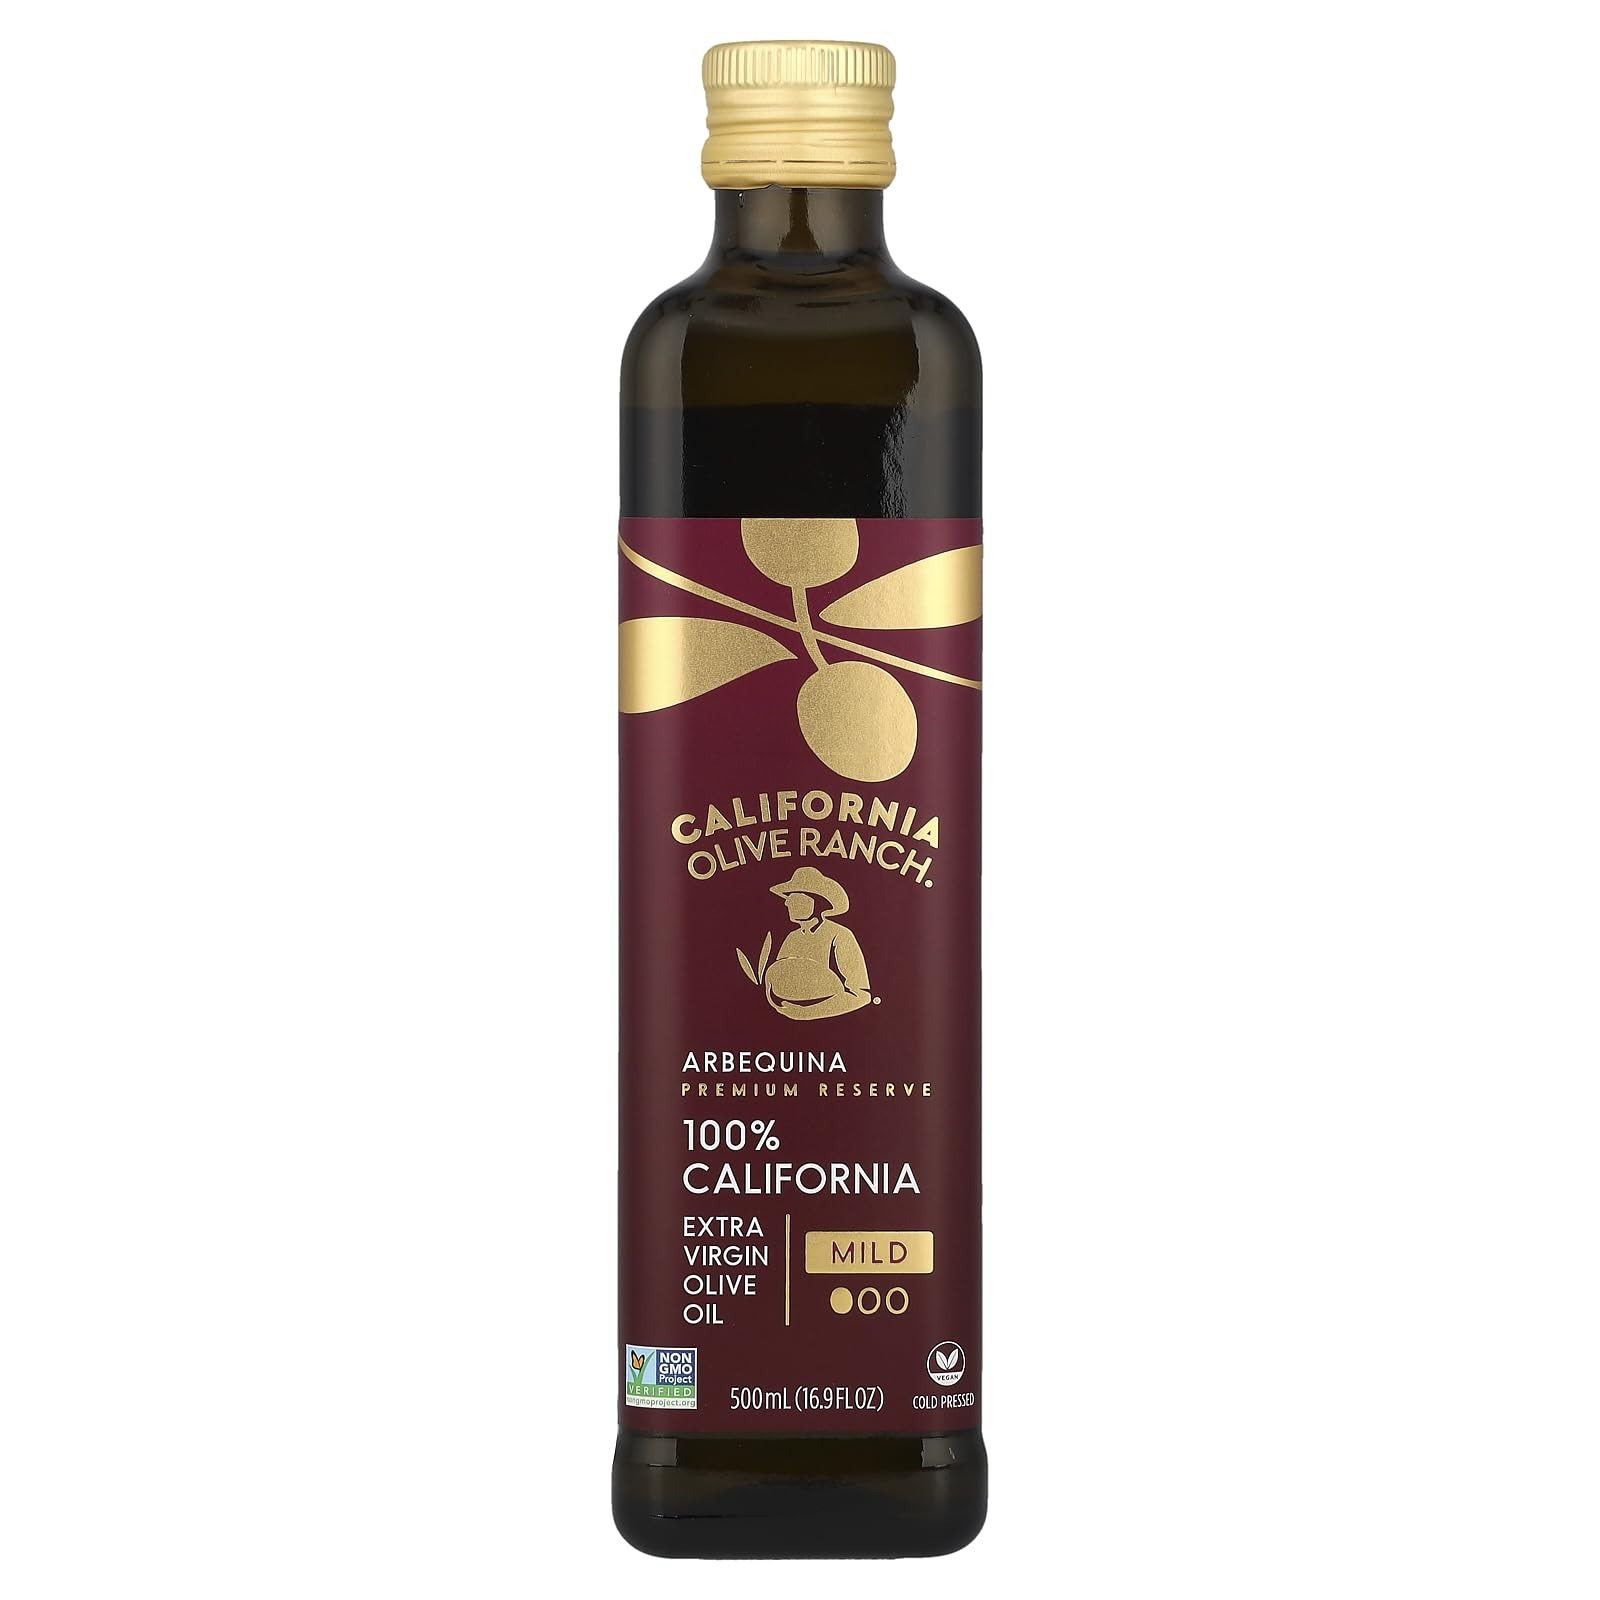
Item Name: California Olive Ranch, California Reserve Collection, Olive Oil (Arbequina, Pack of 1)
Bullet Point 1: Certified extra virgin
Bullet Point 2: First cold press
Bullet Point 3: Non-GMO Project Verified
Value: 1.0
Unit: Count

Price: 24.24